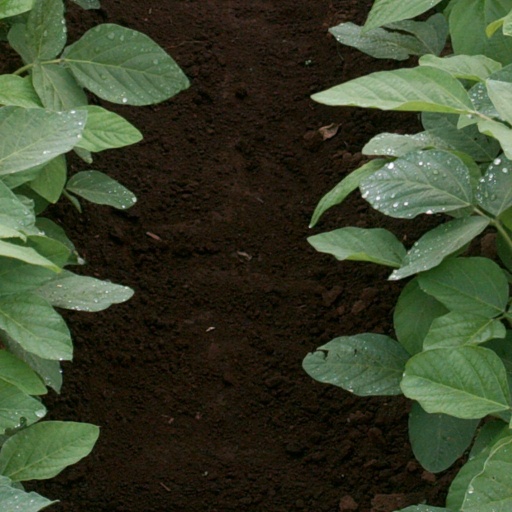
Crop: soybean